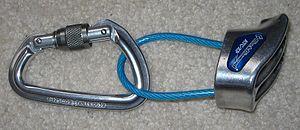
En alpinisme, en escalade, en spéléologie ou en canyonisme, un système d'assurage, ou dispositif d'assurage, est un élément mécanique simple ou composé permettant de freiner la descente d'un compagnon de cordée, voire de la stopper. Il peut aussi permettre sa propre descente en autonomie ou secondée par un contre-assureur.